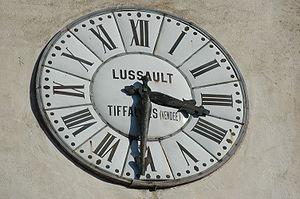
Ascain, Pyrénées Atlantiques, France, horloge de l'église
Tiffauges est une commune française située dans le département de la Vendée en région Pays de la Loire.